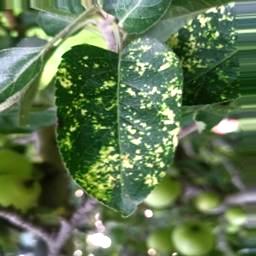
Label: Apple_Mosaic